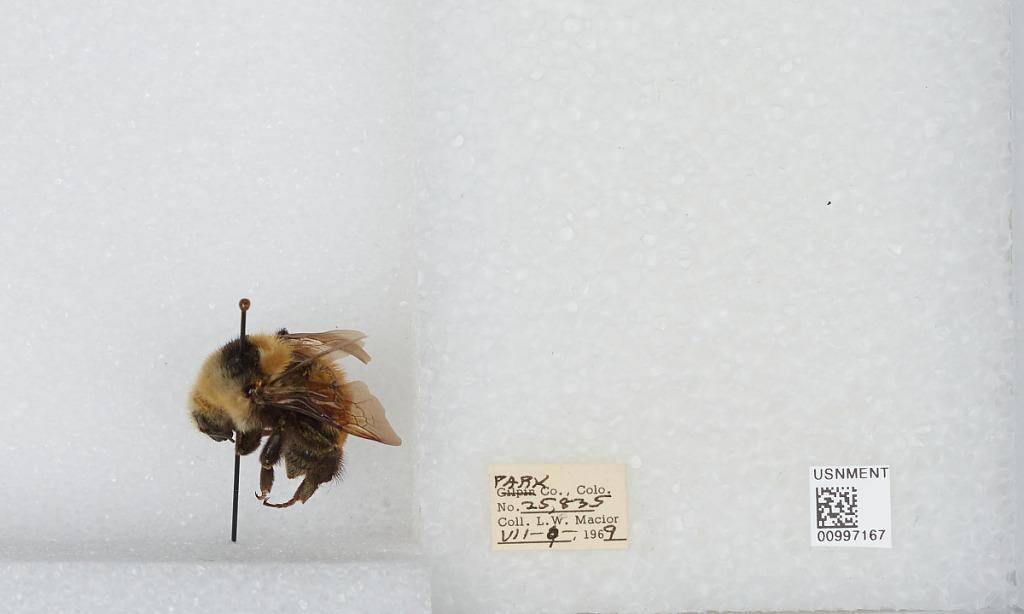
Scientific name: Bombus (Subterraneobombus) appositus Cresson
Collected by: L. Macior
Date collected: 1969-7-9
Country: United States
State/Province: Colorado
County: Park
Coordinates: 39.12, -105.71